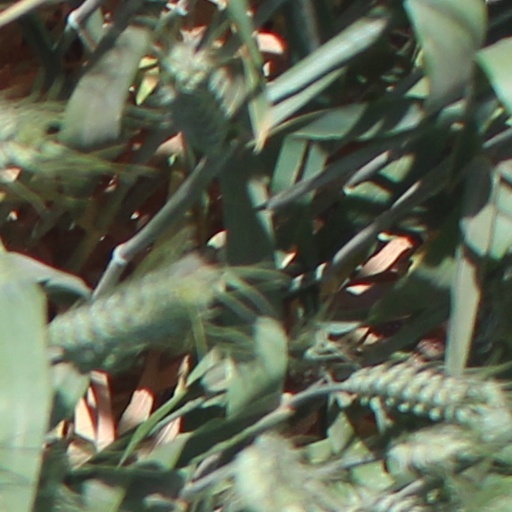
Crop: wheat